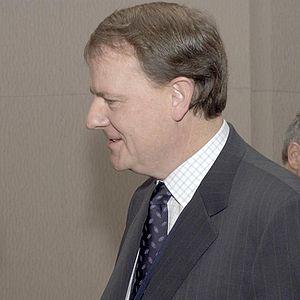
Peter Howard Costello, né le 14 août 1957 à Melbourne, est un homme politique australien. Vice-président du Parti libéral du 1ᵉʳ mai 1994 au 29 novembre 2007. Il a été ministre des Finances du 11 mars 1996 au 3 décembre 2007.